Christianity in Myanmar

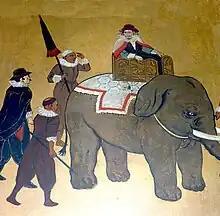
Filipe de Brito, Portuguese mercenary and governor of Syriam

In the 17th century, Portuguese missionaries arrived. 1925, there were two priests. Several Catholic missionaries arrived in the 1830s from Europe, and by 1841, there were 4500 Catholics. The first nuns arrived in 1847–52. By 1862, the Catholics had one bishop, 11 missionaries, one native priest, one college, and about 6000 members. 1992. Membership was about 27,000, with 66 missionaries, and 12 native priests. The Catholics operated two seminaries and 73 schools with 3900 students. Today there is a small Roman Catholic element. The Catholic element reached 121,000 population by 1933.